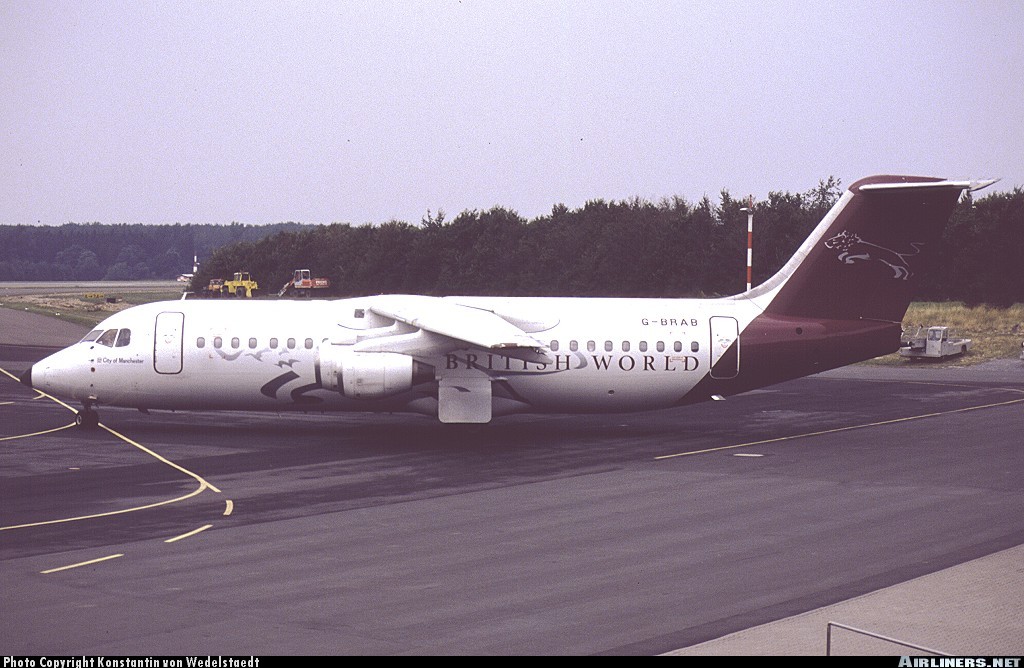
Vehicle type: Planes